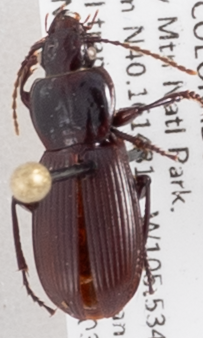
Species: Pterostichus restrictus
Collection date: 2018-09-03
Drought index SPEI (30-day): -1.34
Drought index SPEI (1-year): -1.45
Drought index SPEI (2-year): -0.62